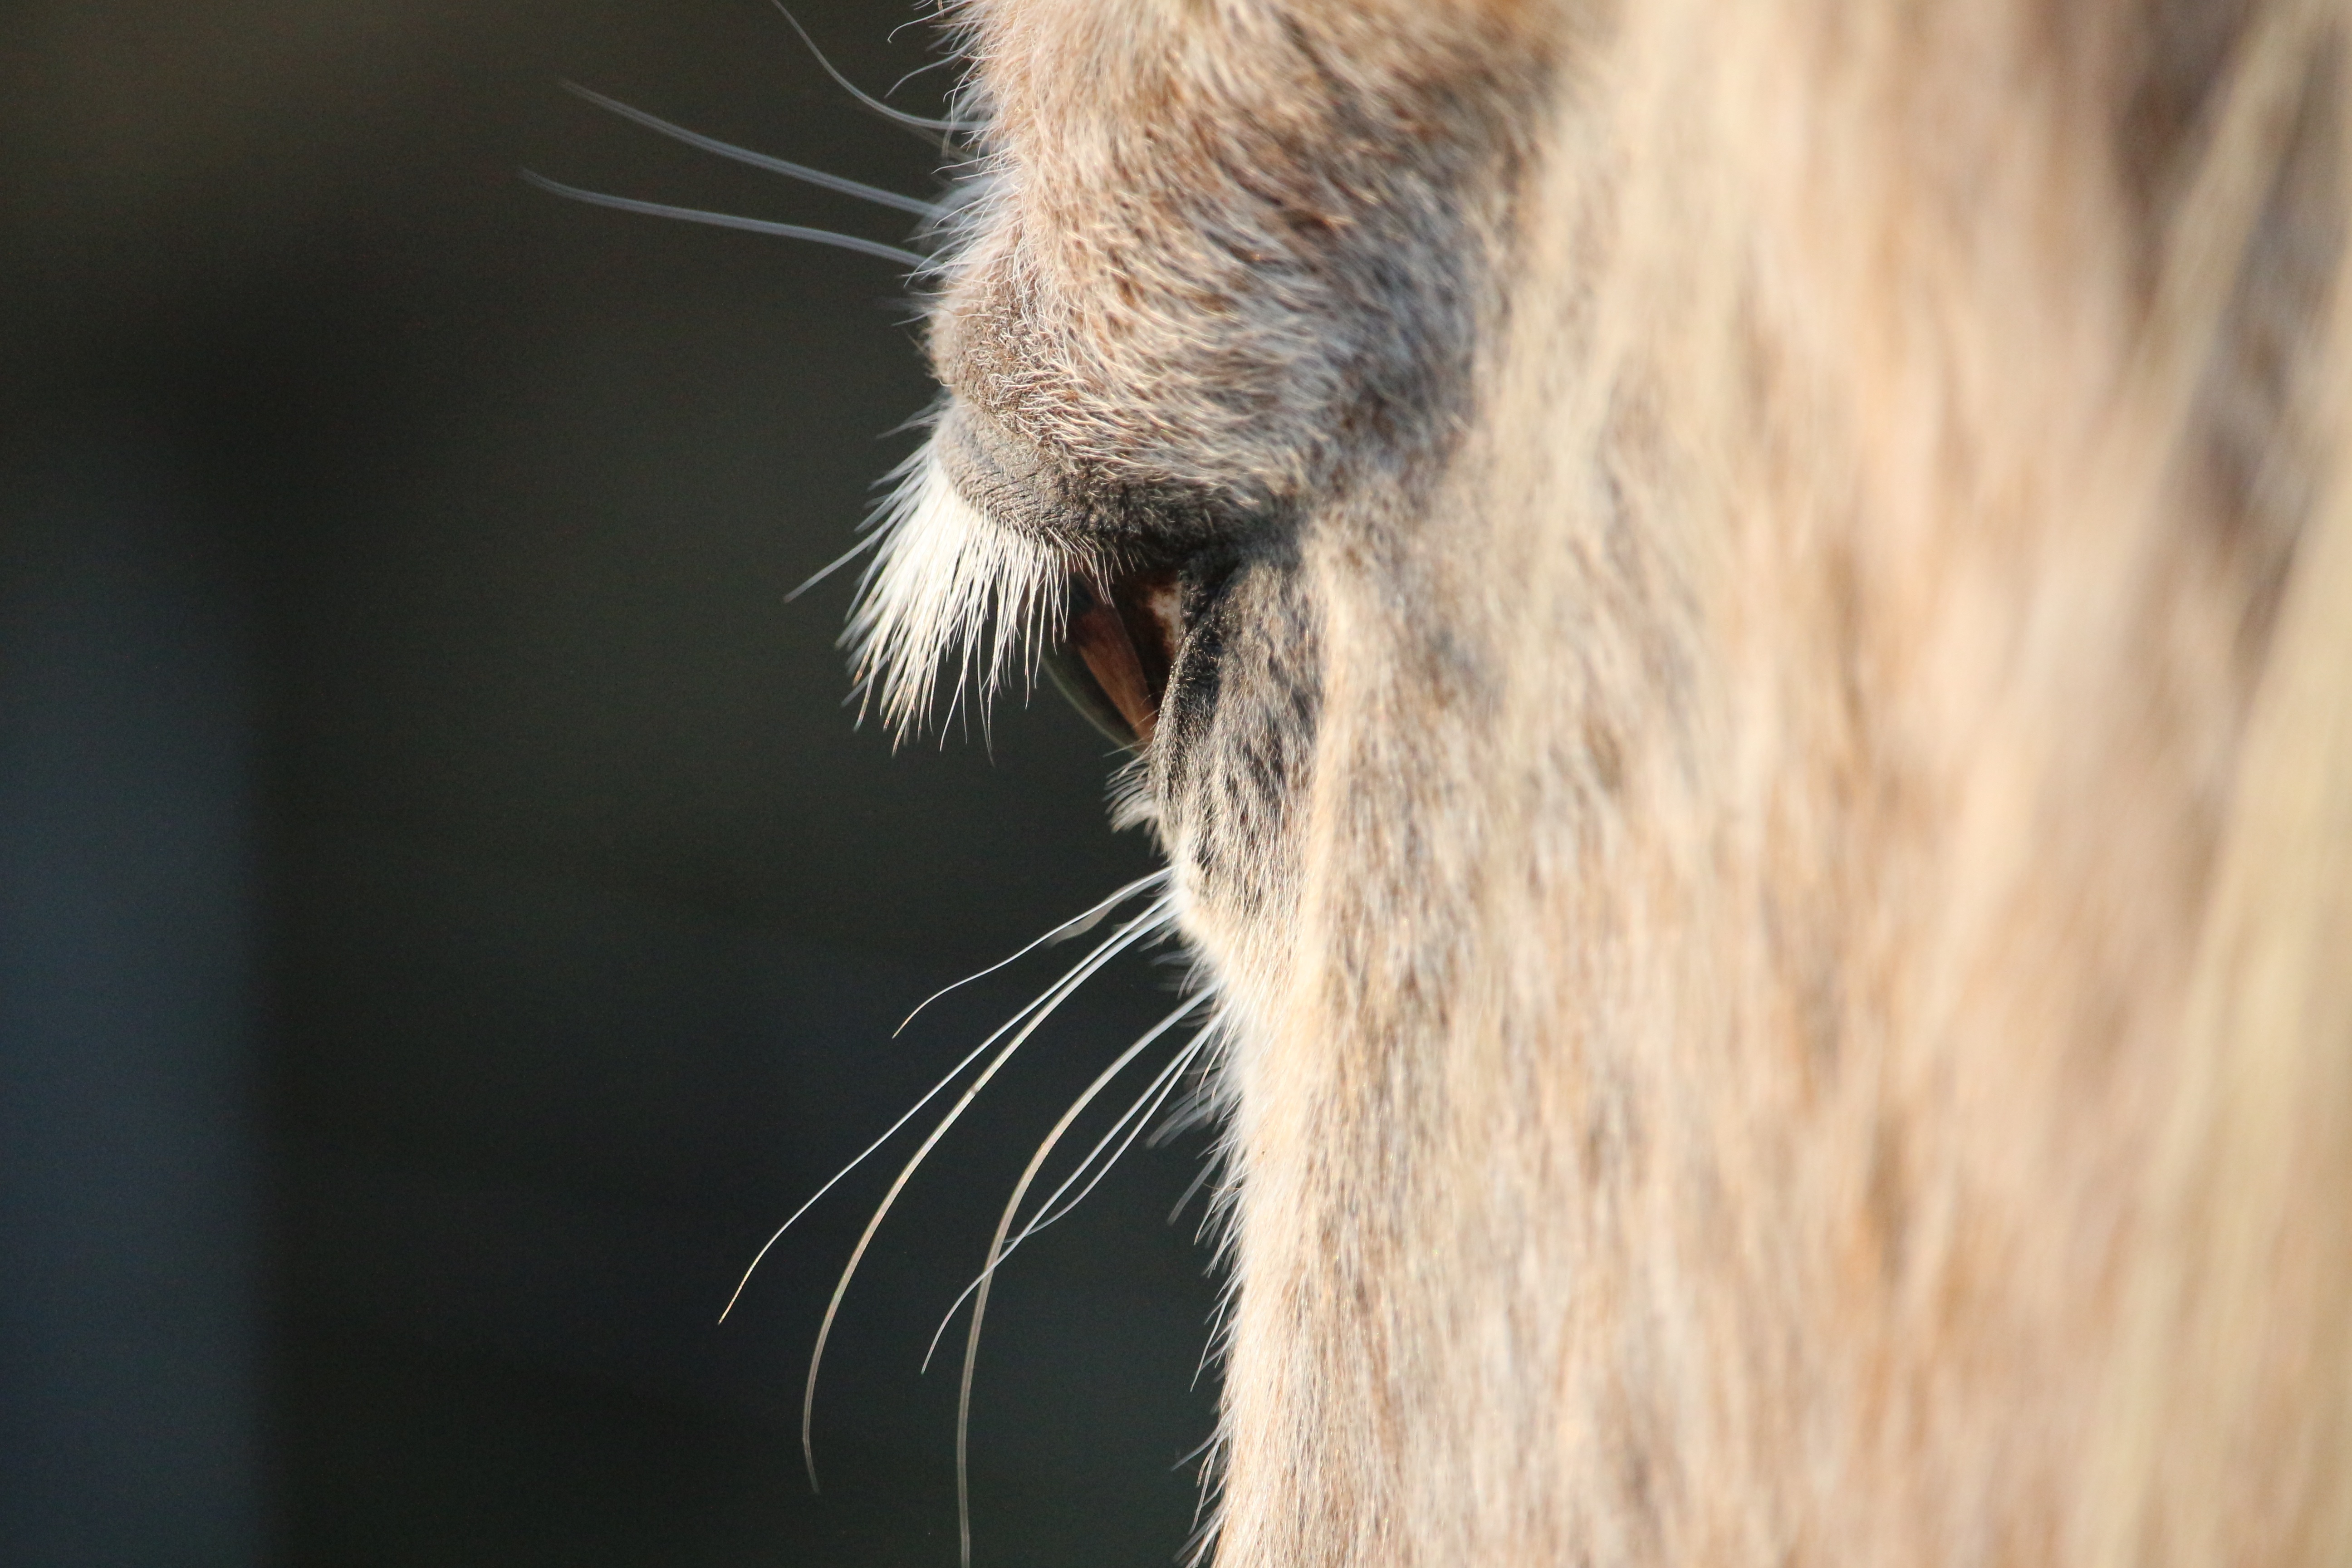
fur, insect, horse, mane, ear, invertebrate, close up, whiskers, organ, mold, horse head, macro photography, thoroughbred arabian, horse eye, white horse, grass family